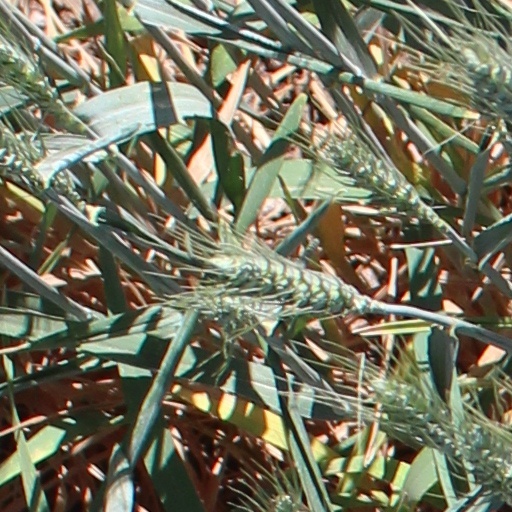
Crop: wheat